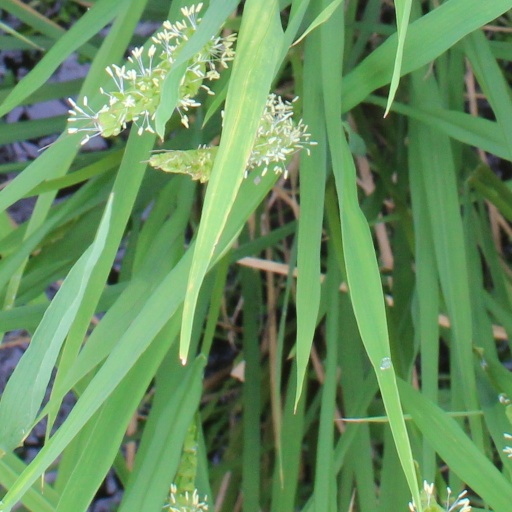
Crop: rice